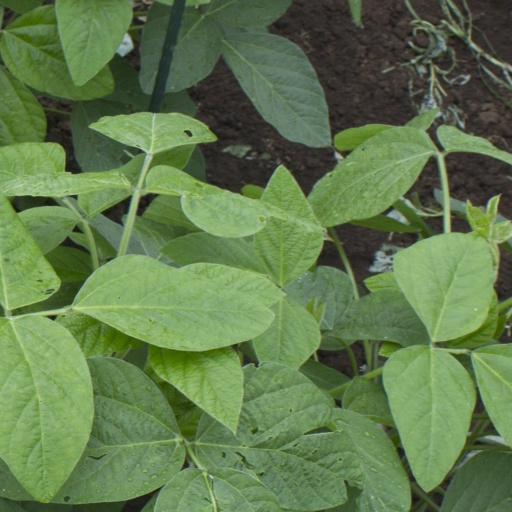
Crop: soybean